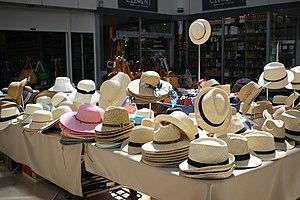
Les Halles de Tours est un marché couvert situé place Gaston-Pailhou dans le Vieux-Tours. il regroupe une quarantaine de commerçants.
Le chapeau est un couvre-chef, devenu un accessoire de mode. Il se distingue des autres couvre-chefs par sa matière, le feutre, la présence d'un bord plus ou moins large, et sa mise en forme.